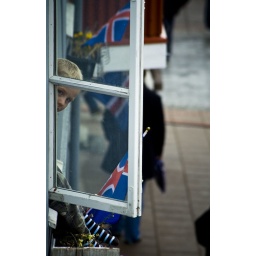
The boy in the window